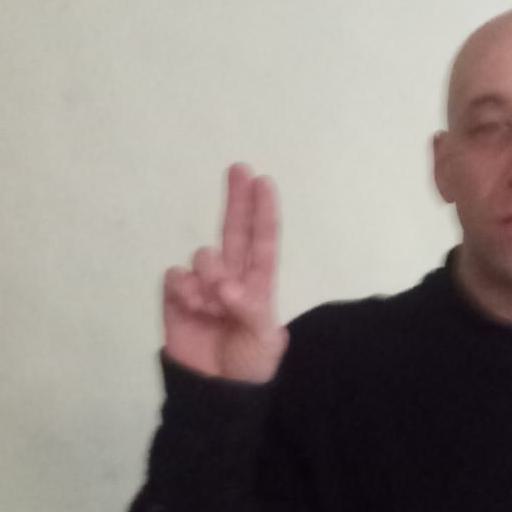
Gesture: two_up